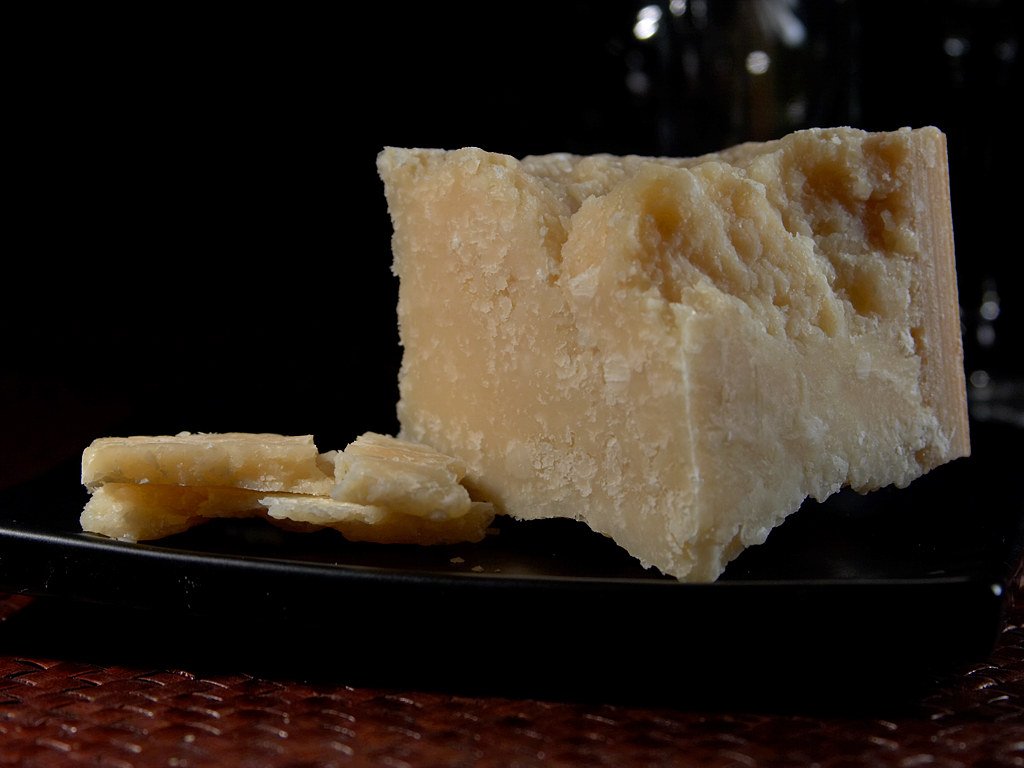
dish, food, ingredient, produce, italy, baking, healthy, snack, dessert, eat, cuisine, delicious, cheese, hearty, coconut, fat, italian, parmesan, milk product, albuminous